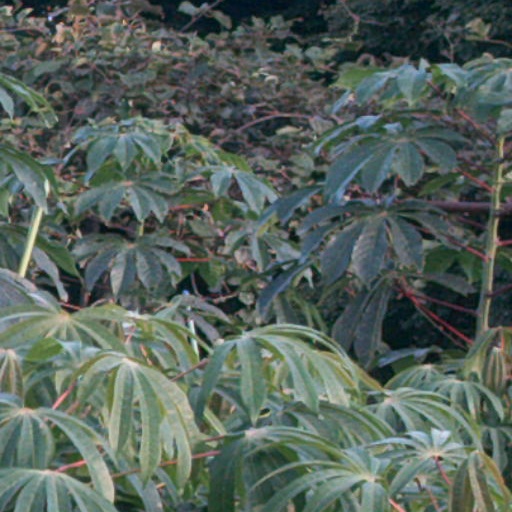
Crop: cassava